One More Light

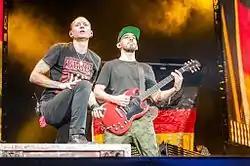
Chester Bennington (left) and Mike Shinoda (right) performed fourteen press promo shows for the promotion of the album.

The first single, "Heavy", was released via Los Angeles radio station KROQ on February 16, 2017. The track is a duet with American singer and songwriter Kiiara, marking the first time a Linkin Park song from a studio album has featured a female vocalist. The song was written by Linkin Park with Julia Michaels and Justin Tranter, while Emily Wright and Andrew Bolooki handled vocal production. The band released a second track from the album, "Battle Symphony", on March 16, 2017, with an accompanying lyric video. A third track from the album, "Good Goodbye", was released for download on April 13, 2017, along with an accompanying lyric video followed by a music video. The song features American rapper Pusha T and English hip hop artist Stormzy. On May 10, 2017, the band put out one final pre-release track, "Invisible", with an accompanying lyric video. "Talking to Myself" was sent to alternative radio July 25, 2017, as the album's second official single. The music video for "Talking to Myself" was released on July 20, 2017, the same day of Bennington's death.